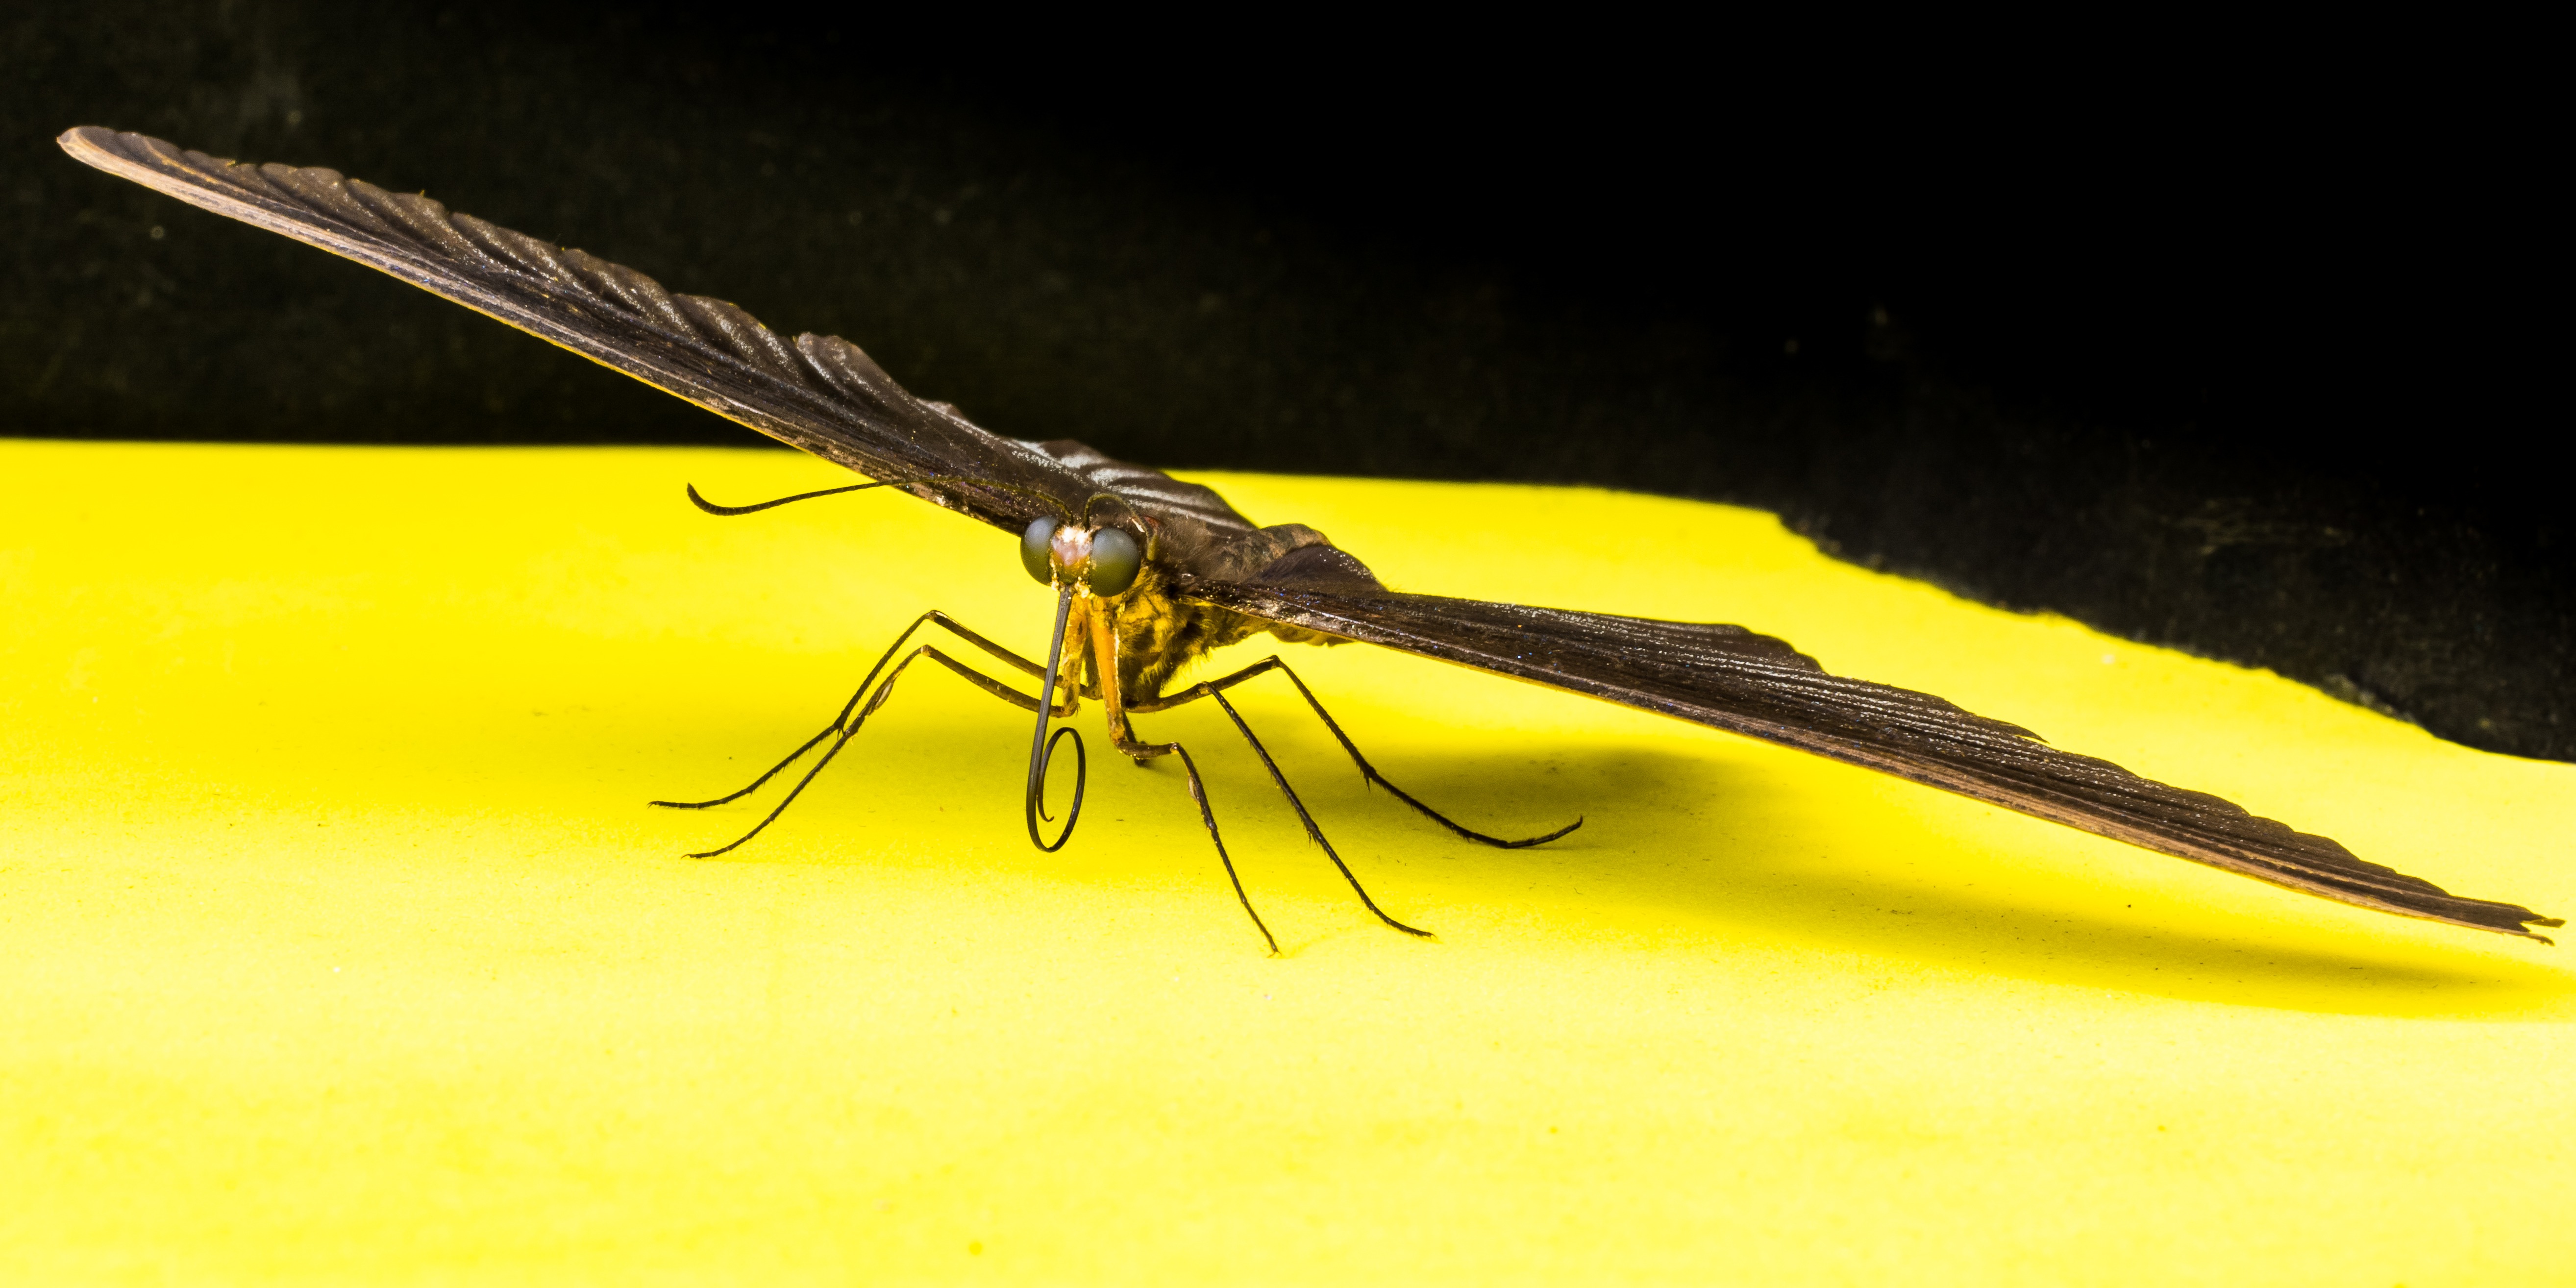
wing, insect, butterfly, yellow, fauna, invertebrate, dragonfly, macro photography, arthropod, dragonflies and damseflies